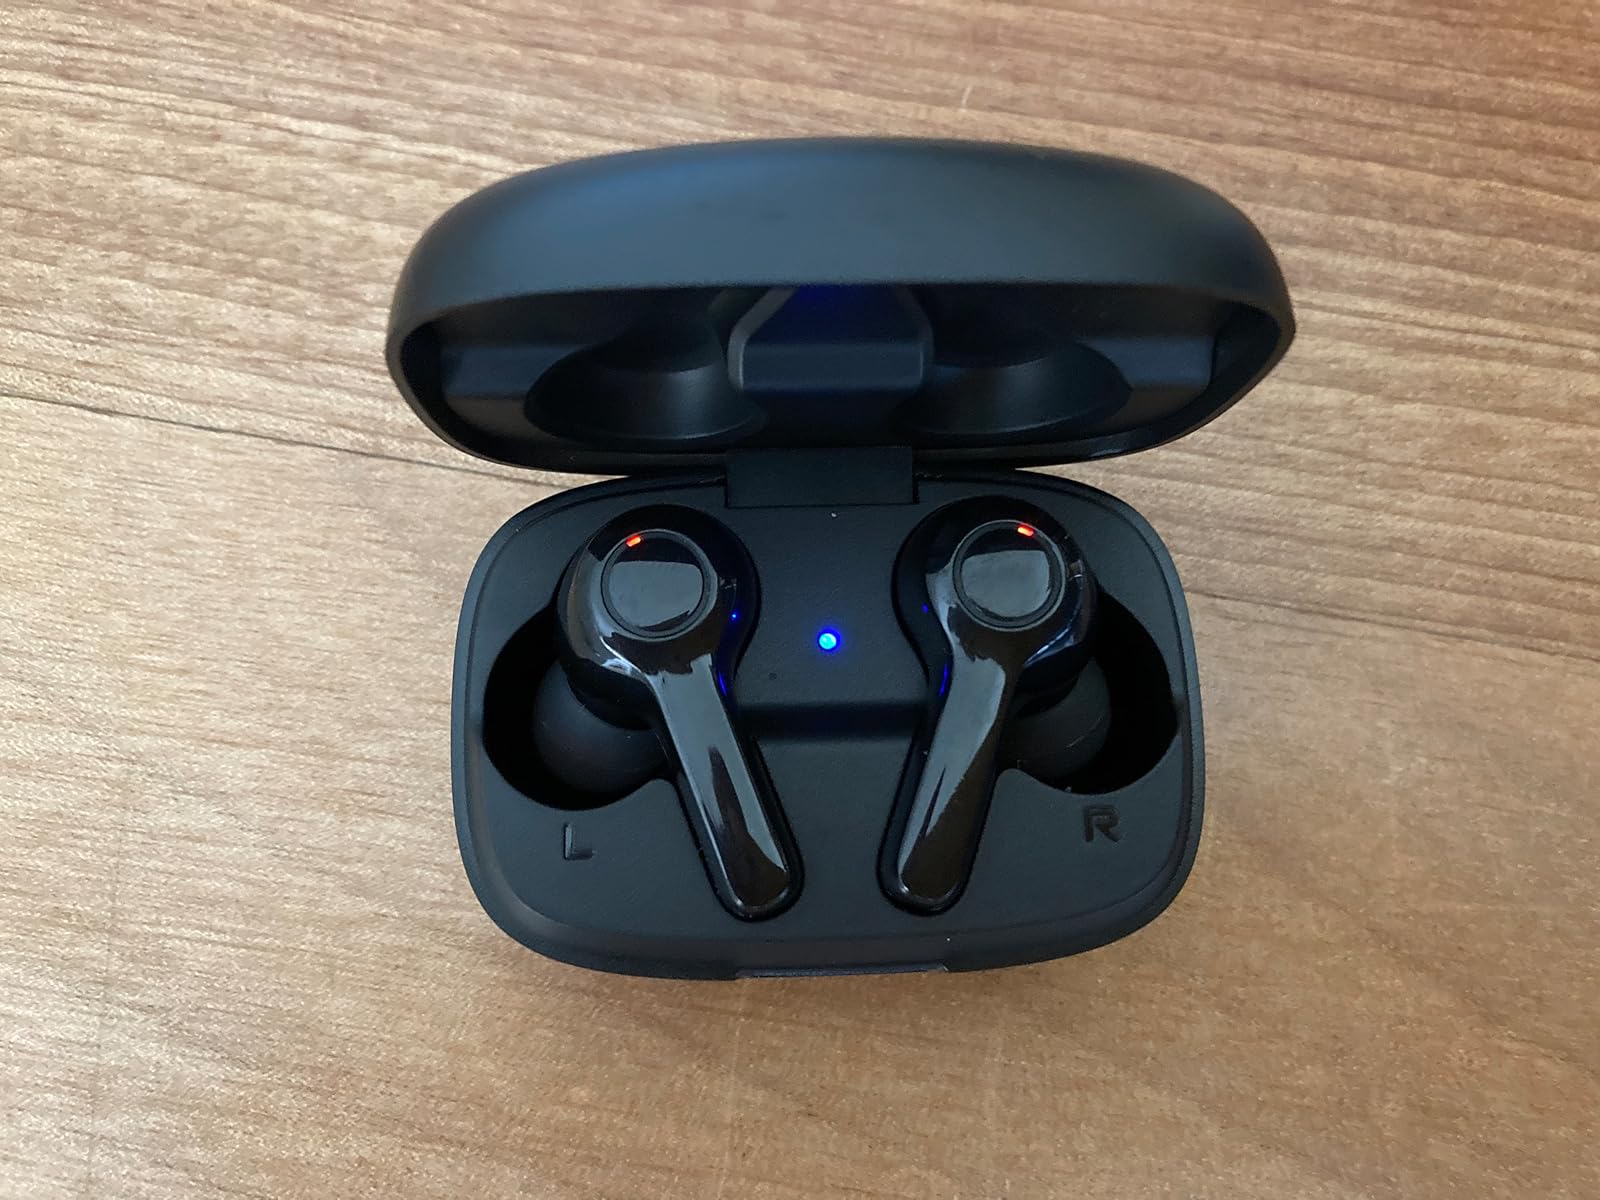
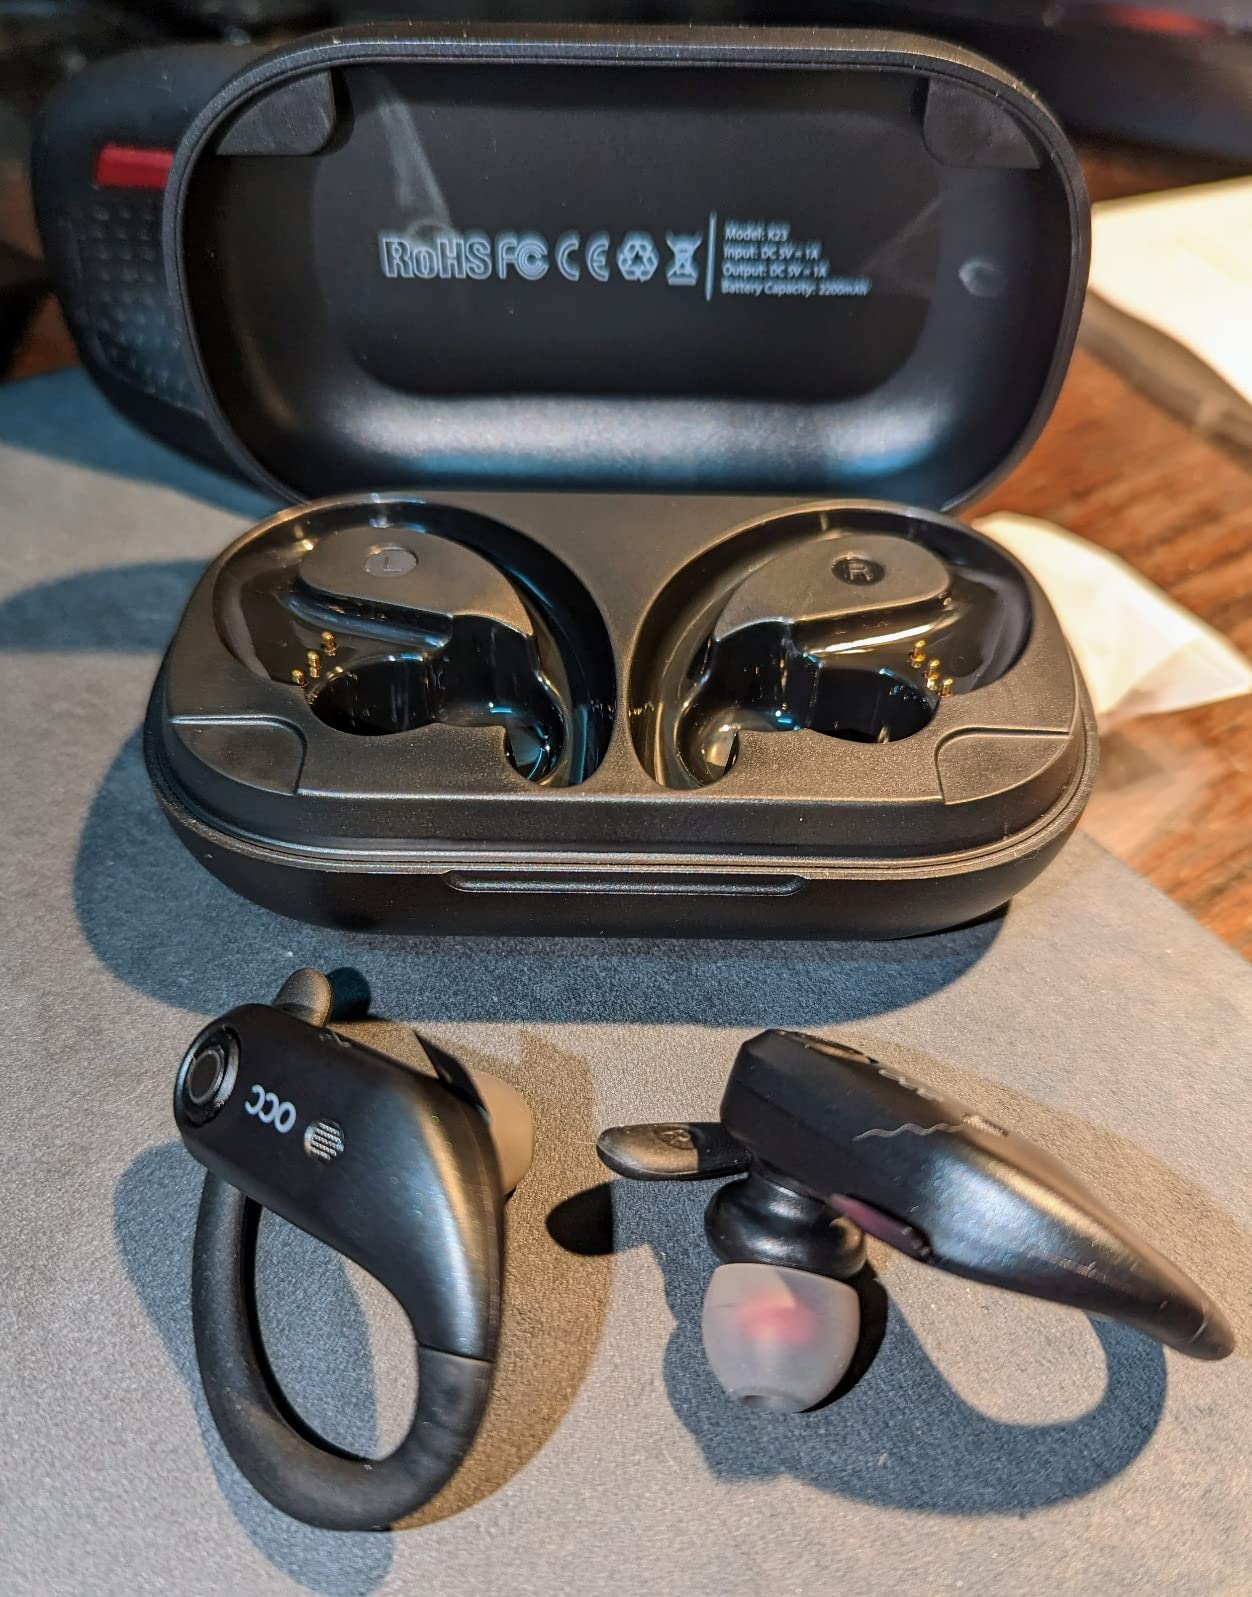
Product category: earbuds
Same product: no